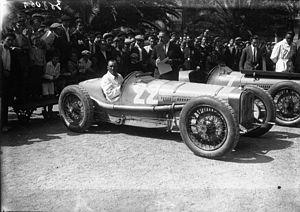
André Morel, né le 24 février 1884 à Buchères dans le département français de l'Aube, et mort le 17 juillet 1961 à Oullins, est un pilote automobile français ayant notamment couru sur Amilcar. Il travaille d'abord chez Berliet à Lyon, avant de revenir en 1910 à Bar-sur-Aube. Il est représentant commercial pour Le Zèbre en 1920.